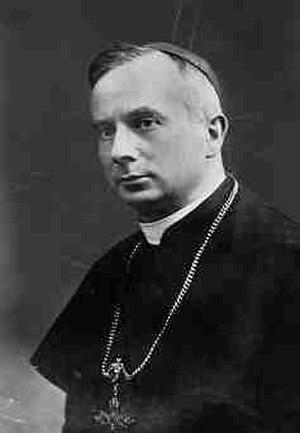
Edmund Dalbor, né le 30 octobre 1869 à Ostrów Wielkopolski en Grande-Pologne, Pologne, et mort le 13 février 1926 à Poznań, est un cardinal polonais, archevêque de Gniezno et primat de Pologne.
Les archevêques de l'archidiocèse de Gniezno sont primats de Pologne depuis 1418. Ils ont aussi servi comme interrex dans la République des Deux Nations.